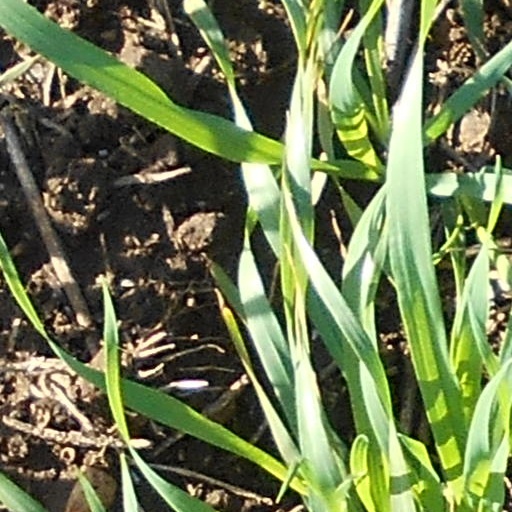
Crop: wheat